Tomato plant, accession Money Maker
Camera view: bottom (45 deg); turntable rotation: 150 degrees
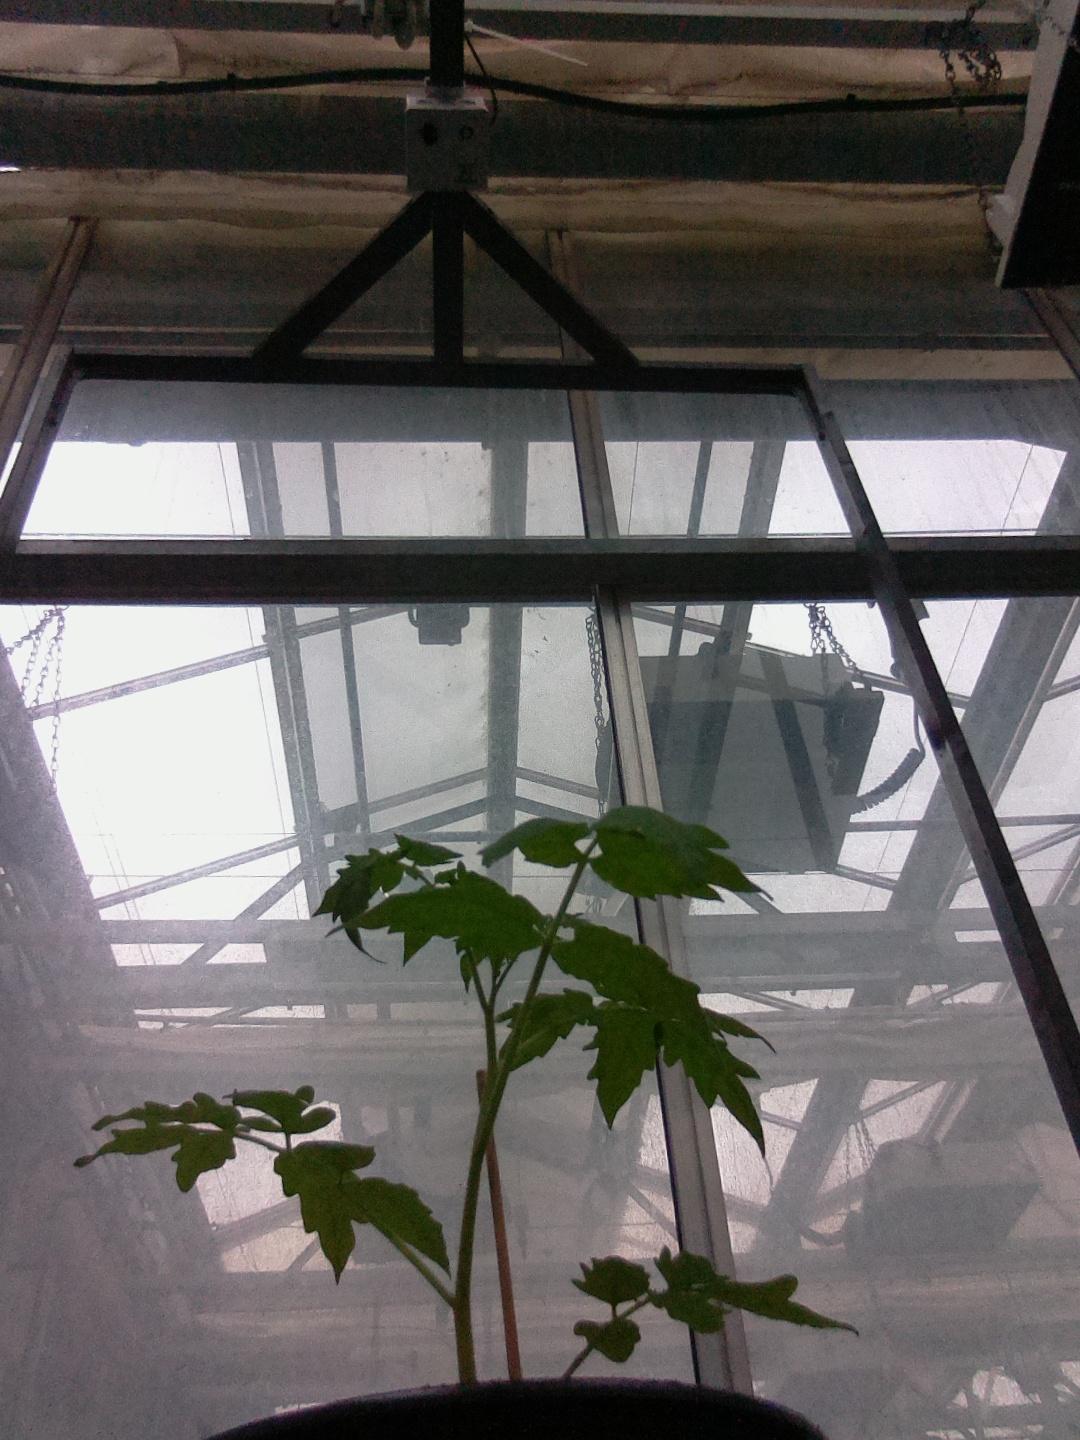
BBCH growth stage 13: 6 of true leaves visible